Rajendra Singh

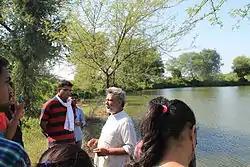
Rajendra Singh educating the students of Teri University, New Delhi about his projects at Alwar, Rajasthan.

Alwar district, which once had a grain market, was at the time largely dry and barren, as years of deforestation and mining had led to a dwindling water table, minimal rainfall followed by floods. Another reason was the slow abandoning of traditional water conservation techniques, like building check dams, or johad, instead villagers started relying on "modern" bore wells, which simply sucked the groundwater up. But consistent use meant that these bored wells had to be dug deeper and deeper within a few years, pushing underground water table further down each time, till they went dry in ecologically fragile Aravalis. At this point he met a village elder, Mangu Lal Meena, who argued "water was a bigger issue to address in rural Rajasthan than education". He chided him to work with his hands rather than behaving like "educated" city folks who came, studied and then went back; later encouraged him to work on a "johad", earthen check dams, which have been traditionally used to store rainwater and recharge groundwater, a technique which had been abandoned in previous decades. As a result, the area had no ground water since previous five years and was officially declared a "dark zone". Though Rajendra wanted to learn the traditional techniques from local farmers about water conservation, his other city friends were reluctant to work manually and parted ways. Eventually with the help of a few local youths he started desilting the Gopalpura johad, lying neglected after years of disuse. When the monsoon arrived that year, the johad filled up and soon wells which had been dry for years had water. Villagers pitched in and in the next three years, it made it 15 feet deep.